2009 City of Toronto inside and outside workers strike

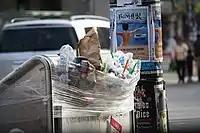
Trash seen being put into the plastic covering sealed trash bins on June 22.

On June 22 at midnight Toronto municipal workers belonging to two separate unions (CUPE Local 416 - representing the outside workers, and CUPE Local 79 - representing the inside workers) went on strike following six months negotiating with the municipality over contract renewal.